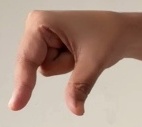
ASL sign: Q